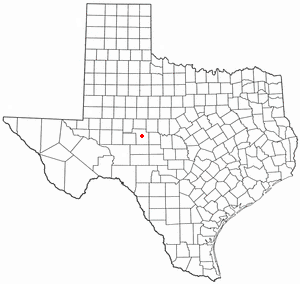
San Angelo
San Angelos beliggenhed i Texas
San Angelo er en amerikansk by og administrativt centrum i det amerikanske county Tom Green County, i staten Texas. I 2000 havde byen et indbyggertal på 88.439.